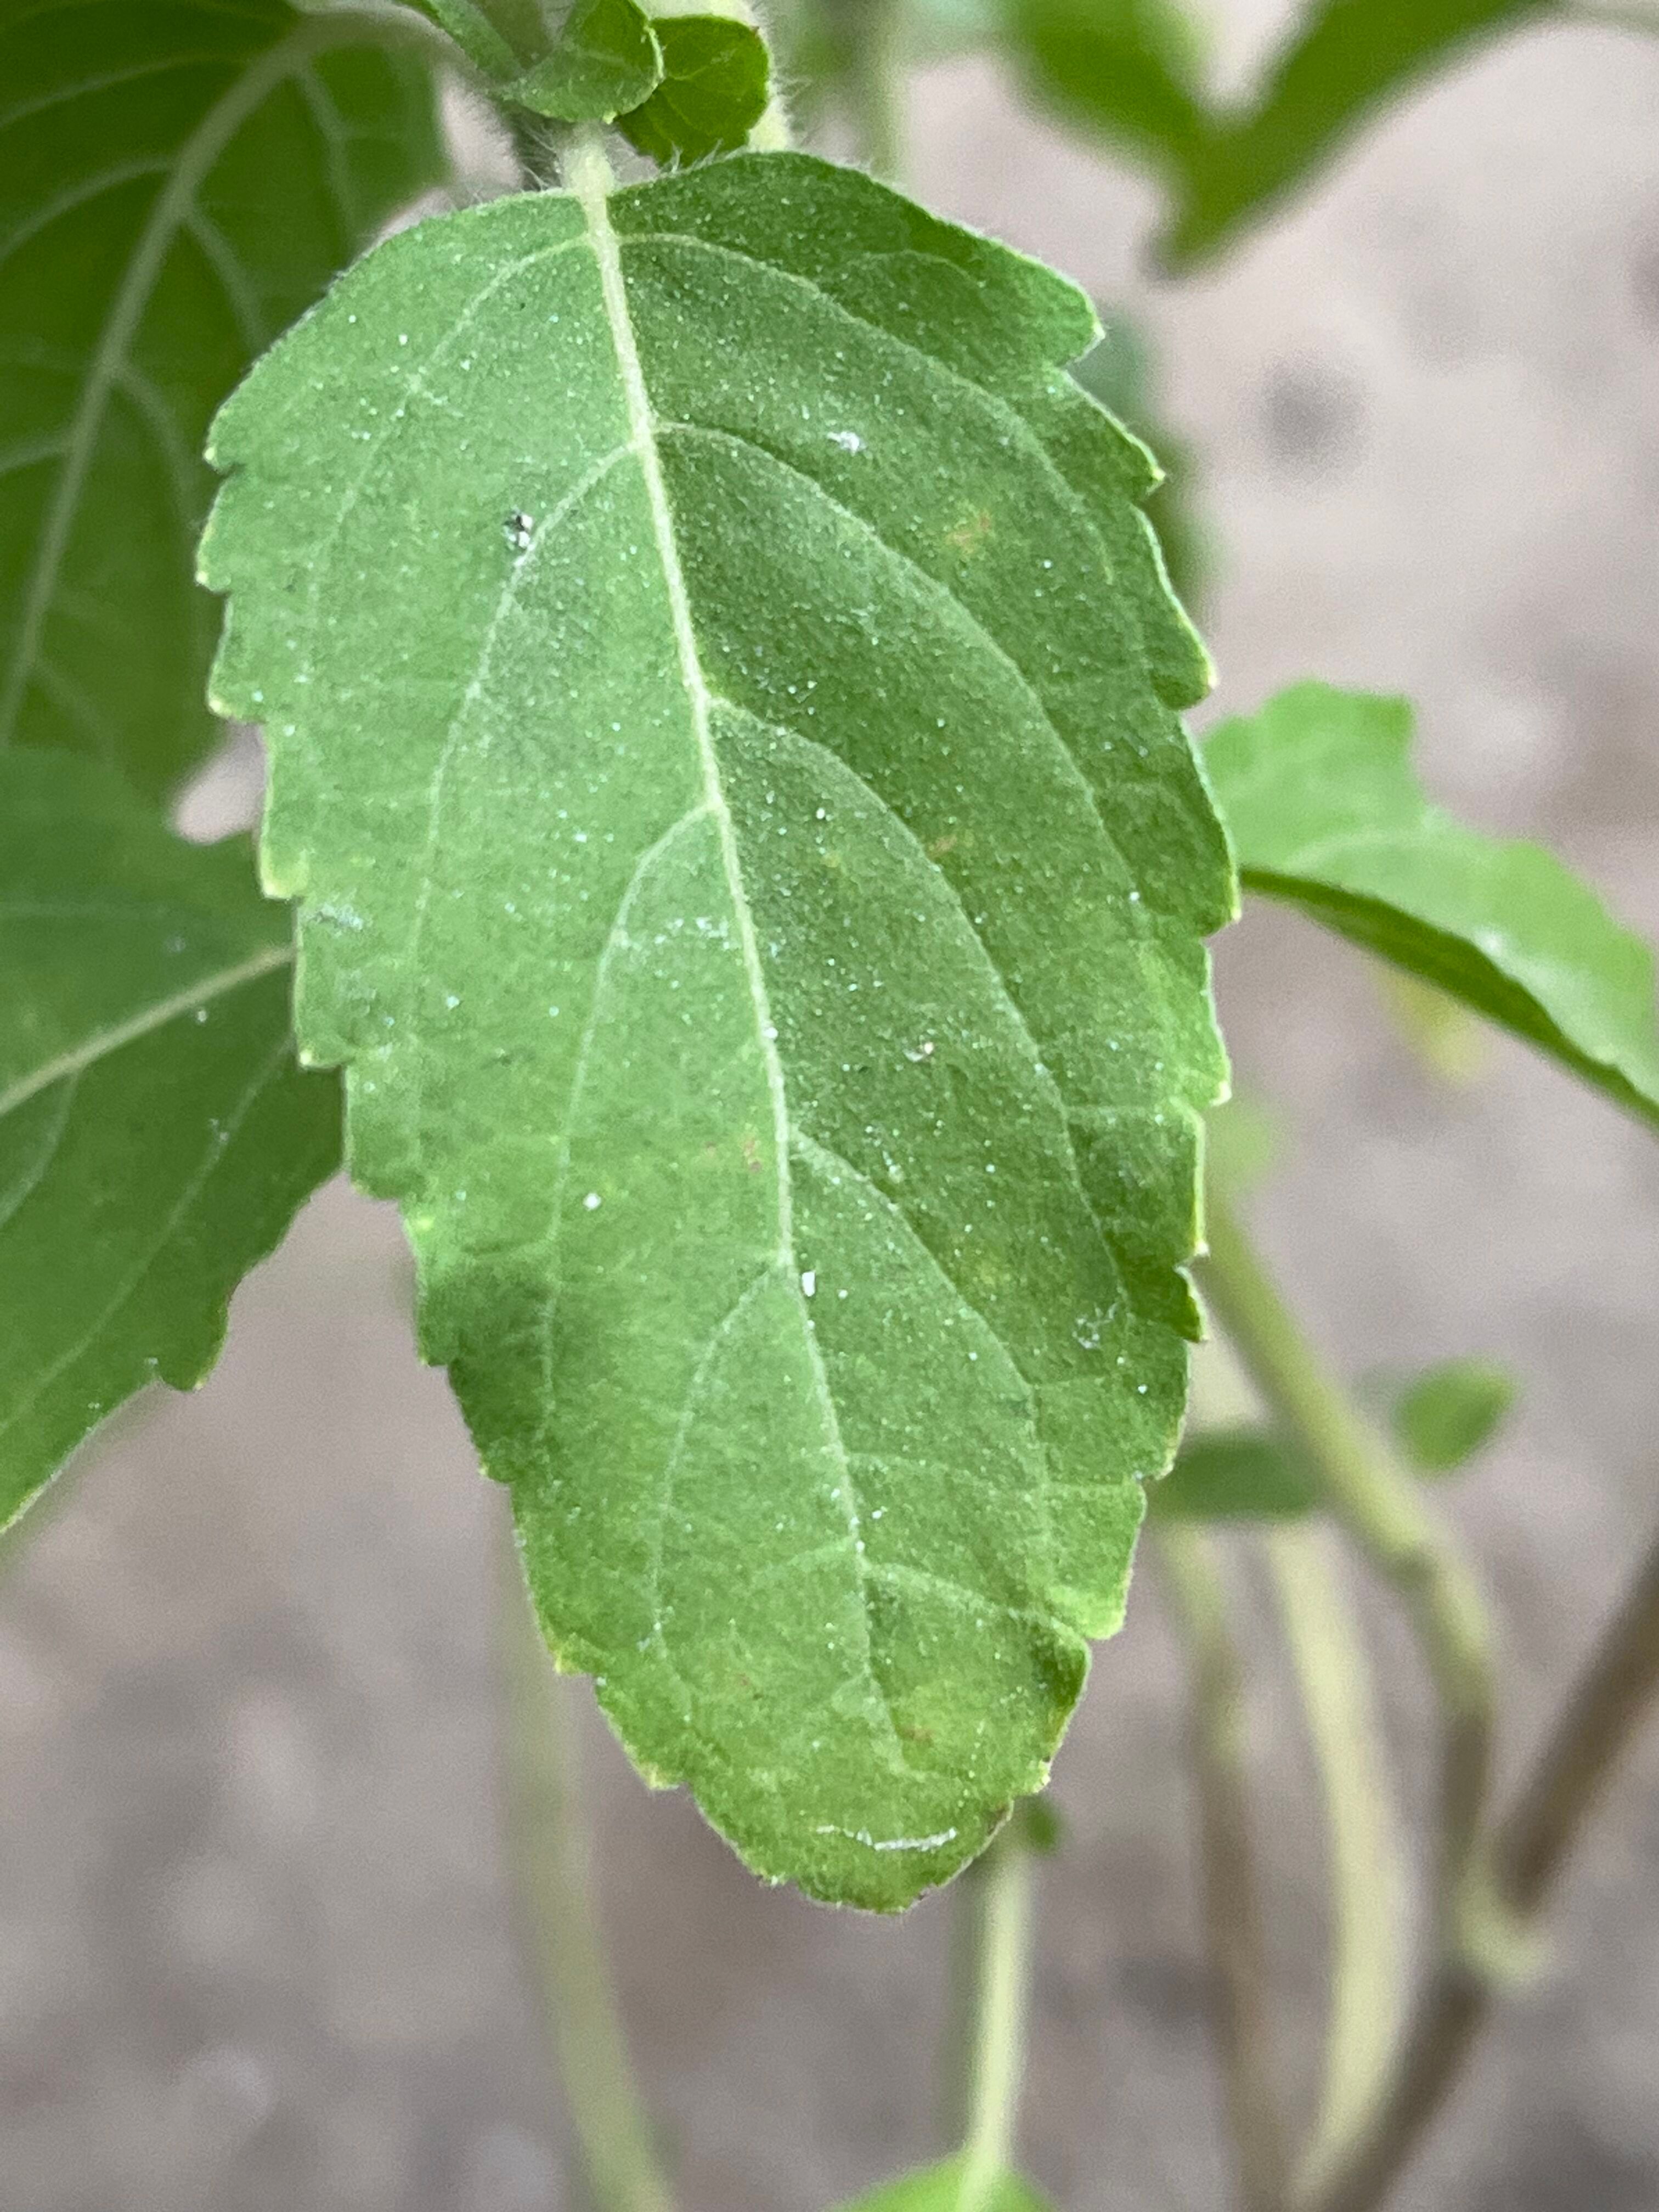
Plant species: ocimum-tenuiflorum